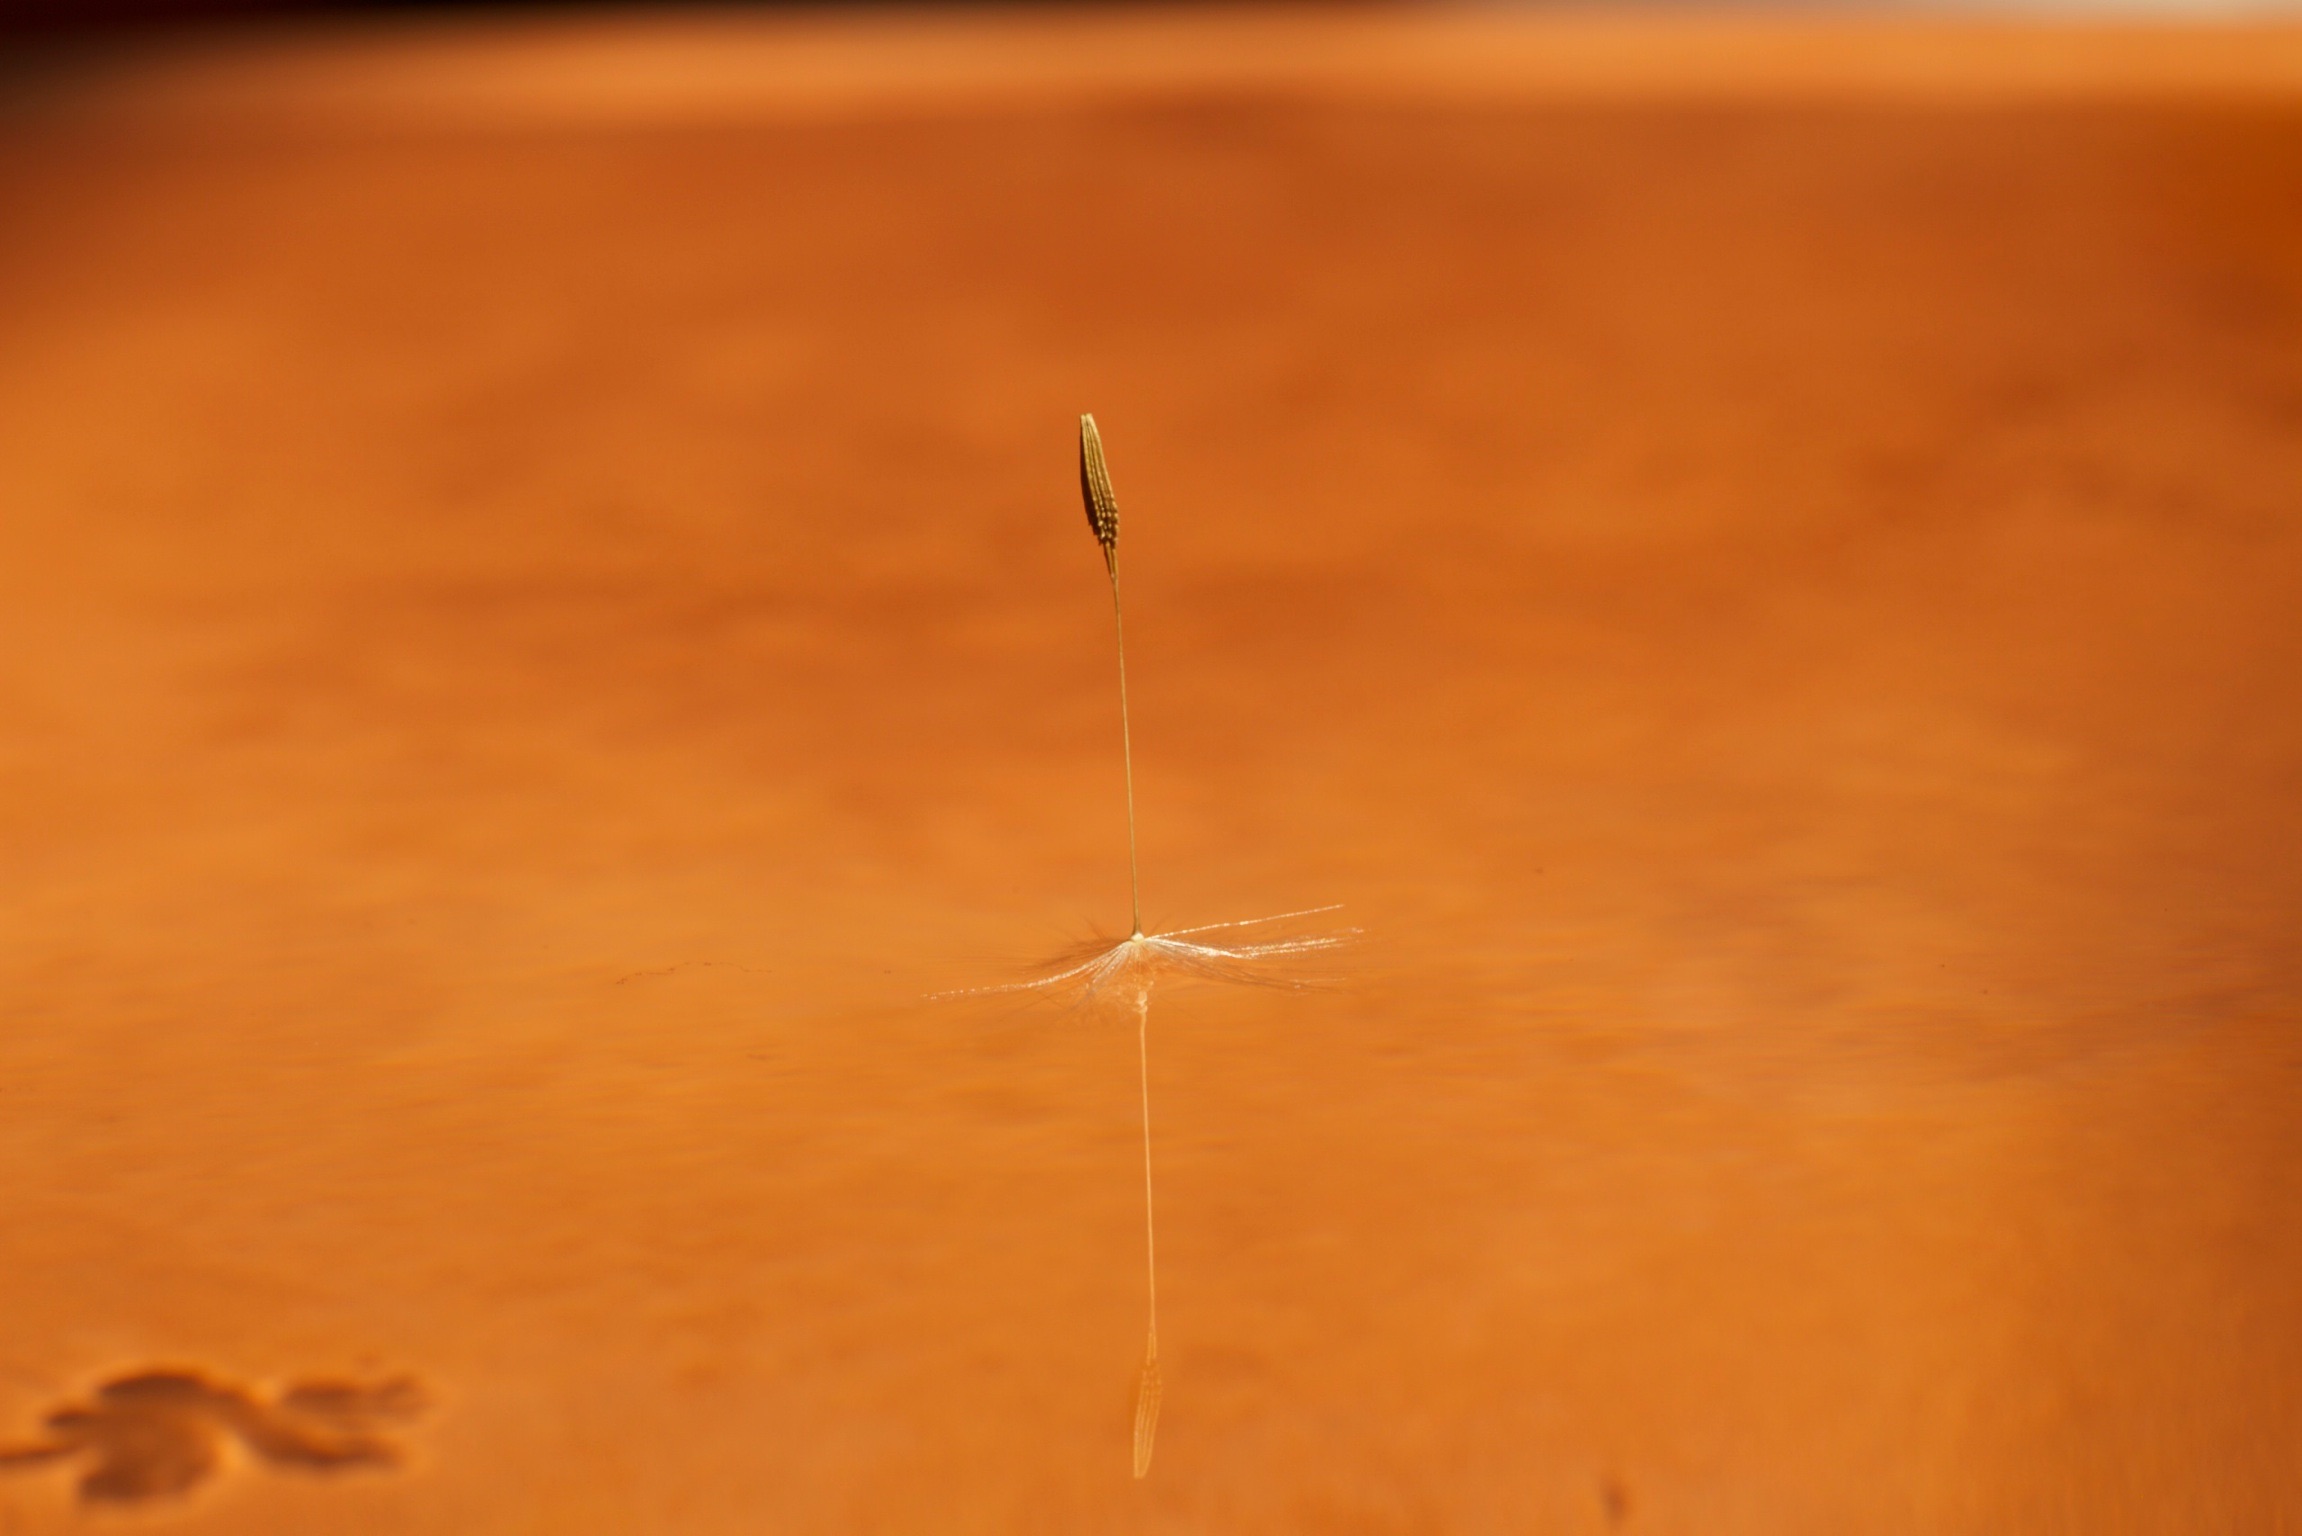
hand, wing, wood, line, insect, lighting, shape, macro photography